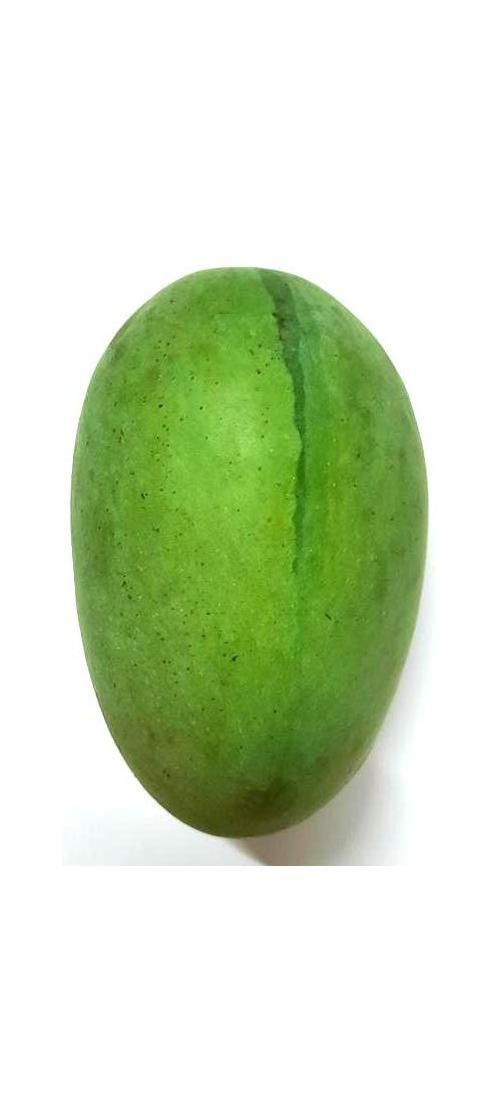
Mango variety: Shada